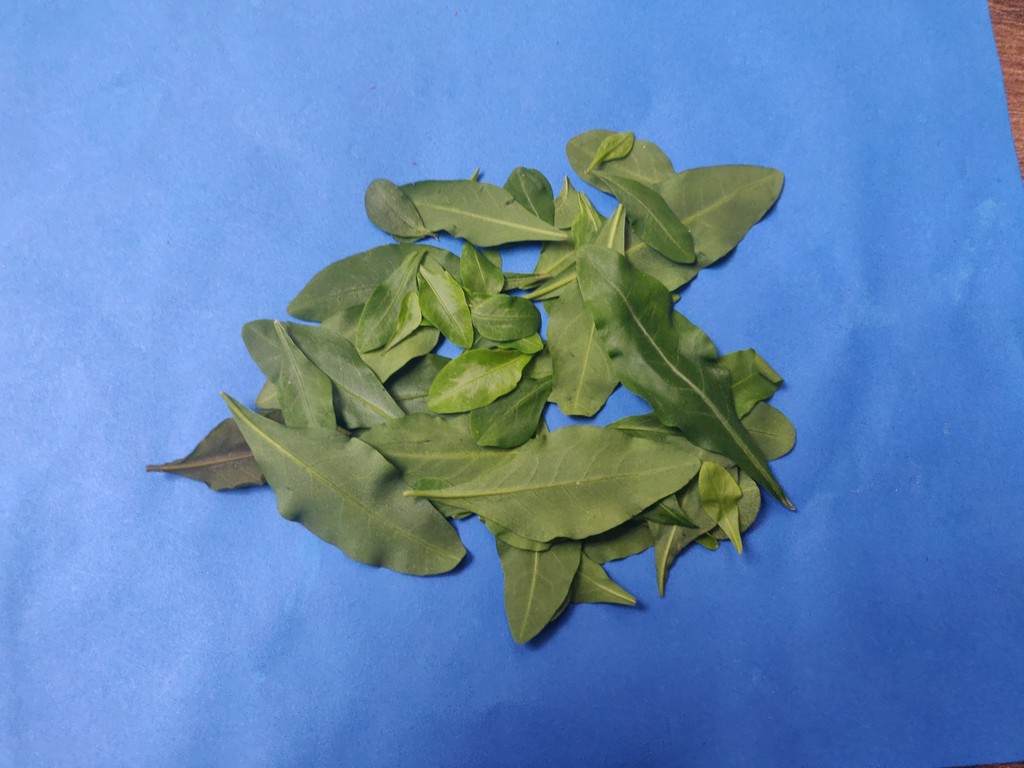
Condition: Healthy
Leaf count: multiple
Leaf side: unknown